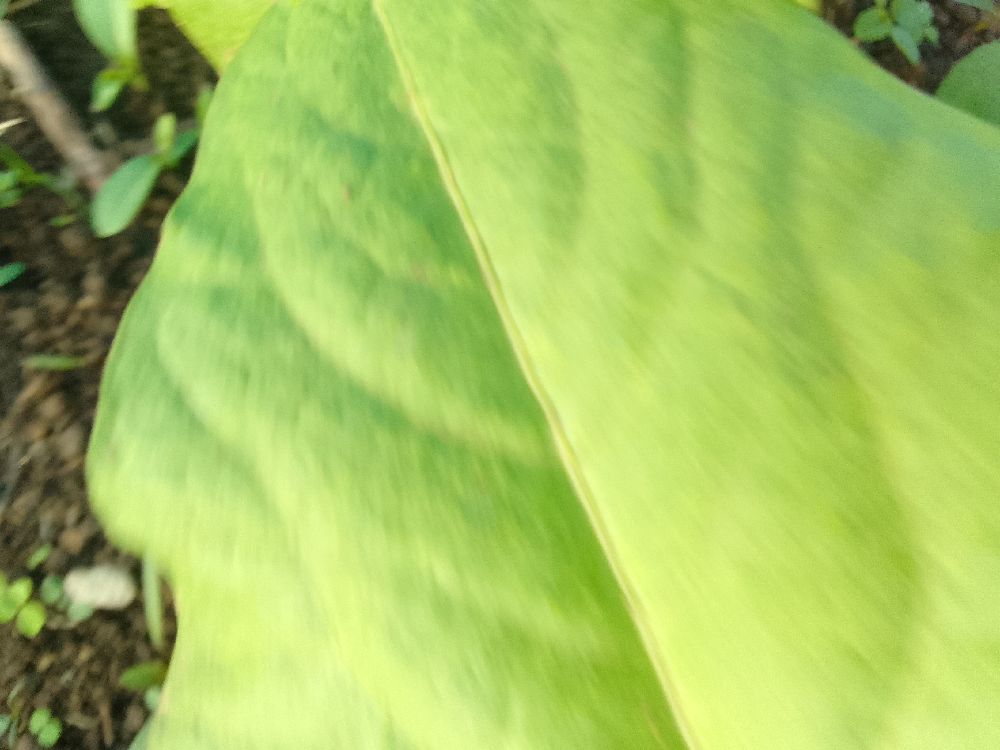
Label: healthy